Bryan & Baxter

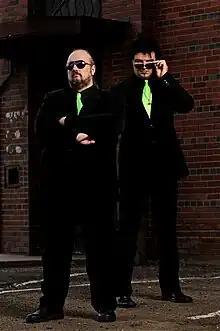
Bryan & Baxter (2010)

Bryan & Baxter was a paranormal claims investigation team composed of Bryan Bonner and Matthew Baxter. Their investigations included claims of ghosts, poltergeists, psychics, UFOs, conspiracy theories, and urban legends. They specialized in exposing frauds, and became associated with scientific skepticism. They were based in Denver, Colorado.